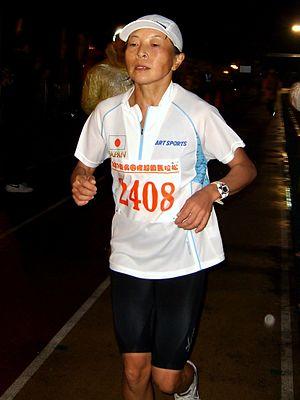
Sumie Inagaki est une coureuse d'ultramarathon japonaise de Hokkaido et qui détient le record du monde des 24 heures en salle depuis 2011, ainsi que celui des 48 heures sur piste depuis 2010. Elle remporte également deux fois les championnats du monde des 24 heures IAU en 2004 et 2006.